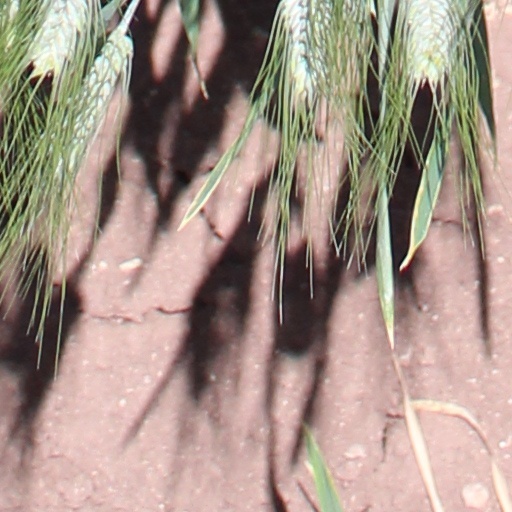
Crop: wheat